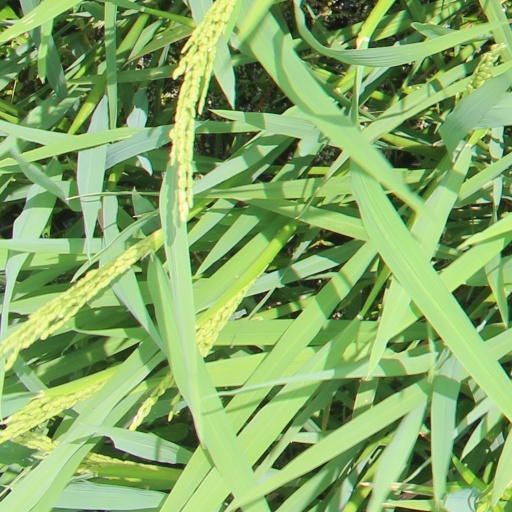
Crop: rice